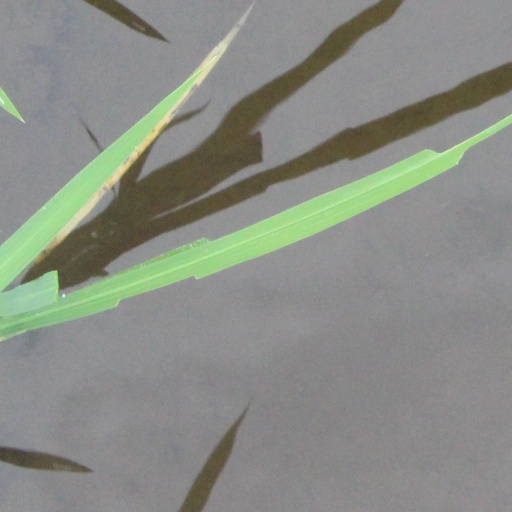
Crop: rice